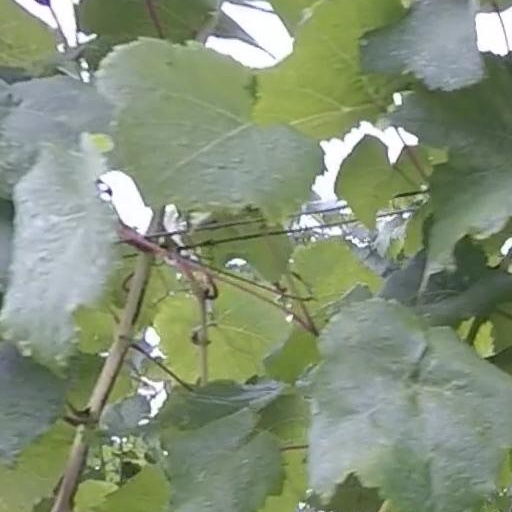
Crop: grape